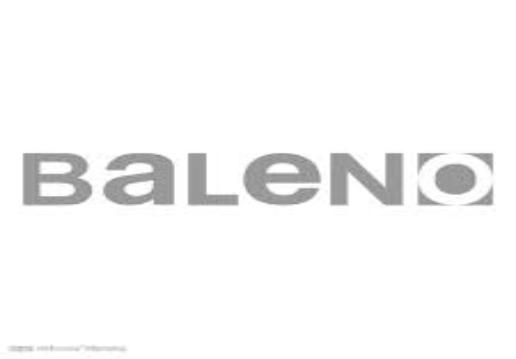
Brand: BALENO
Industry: Clothes